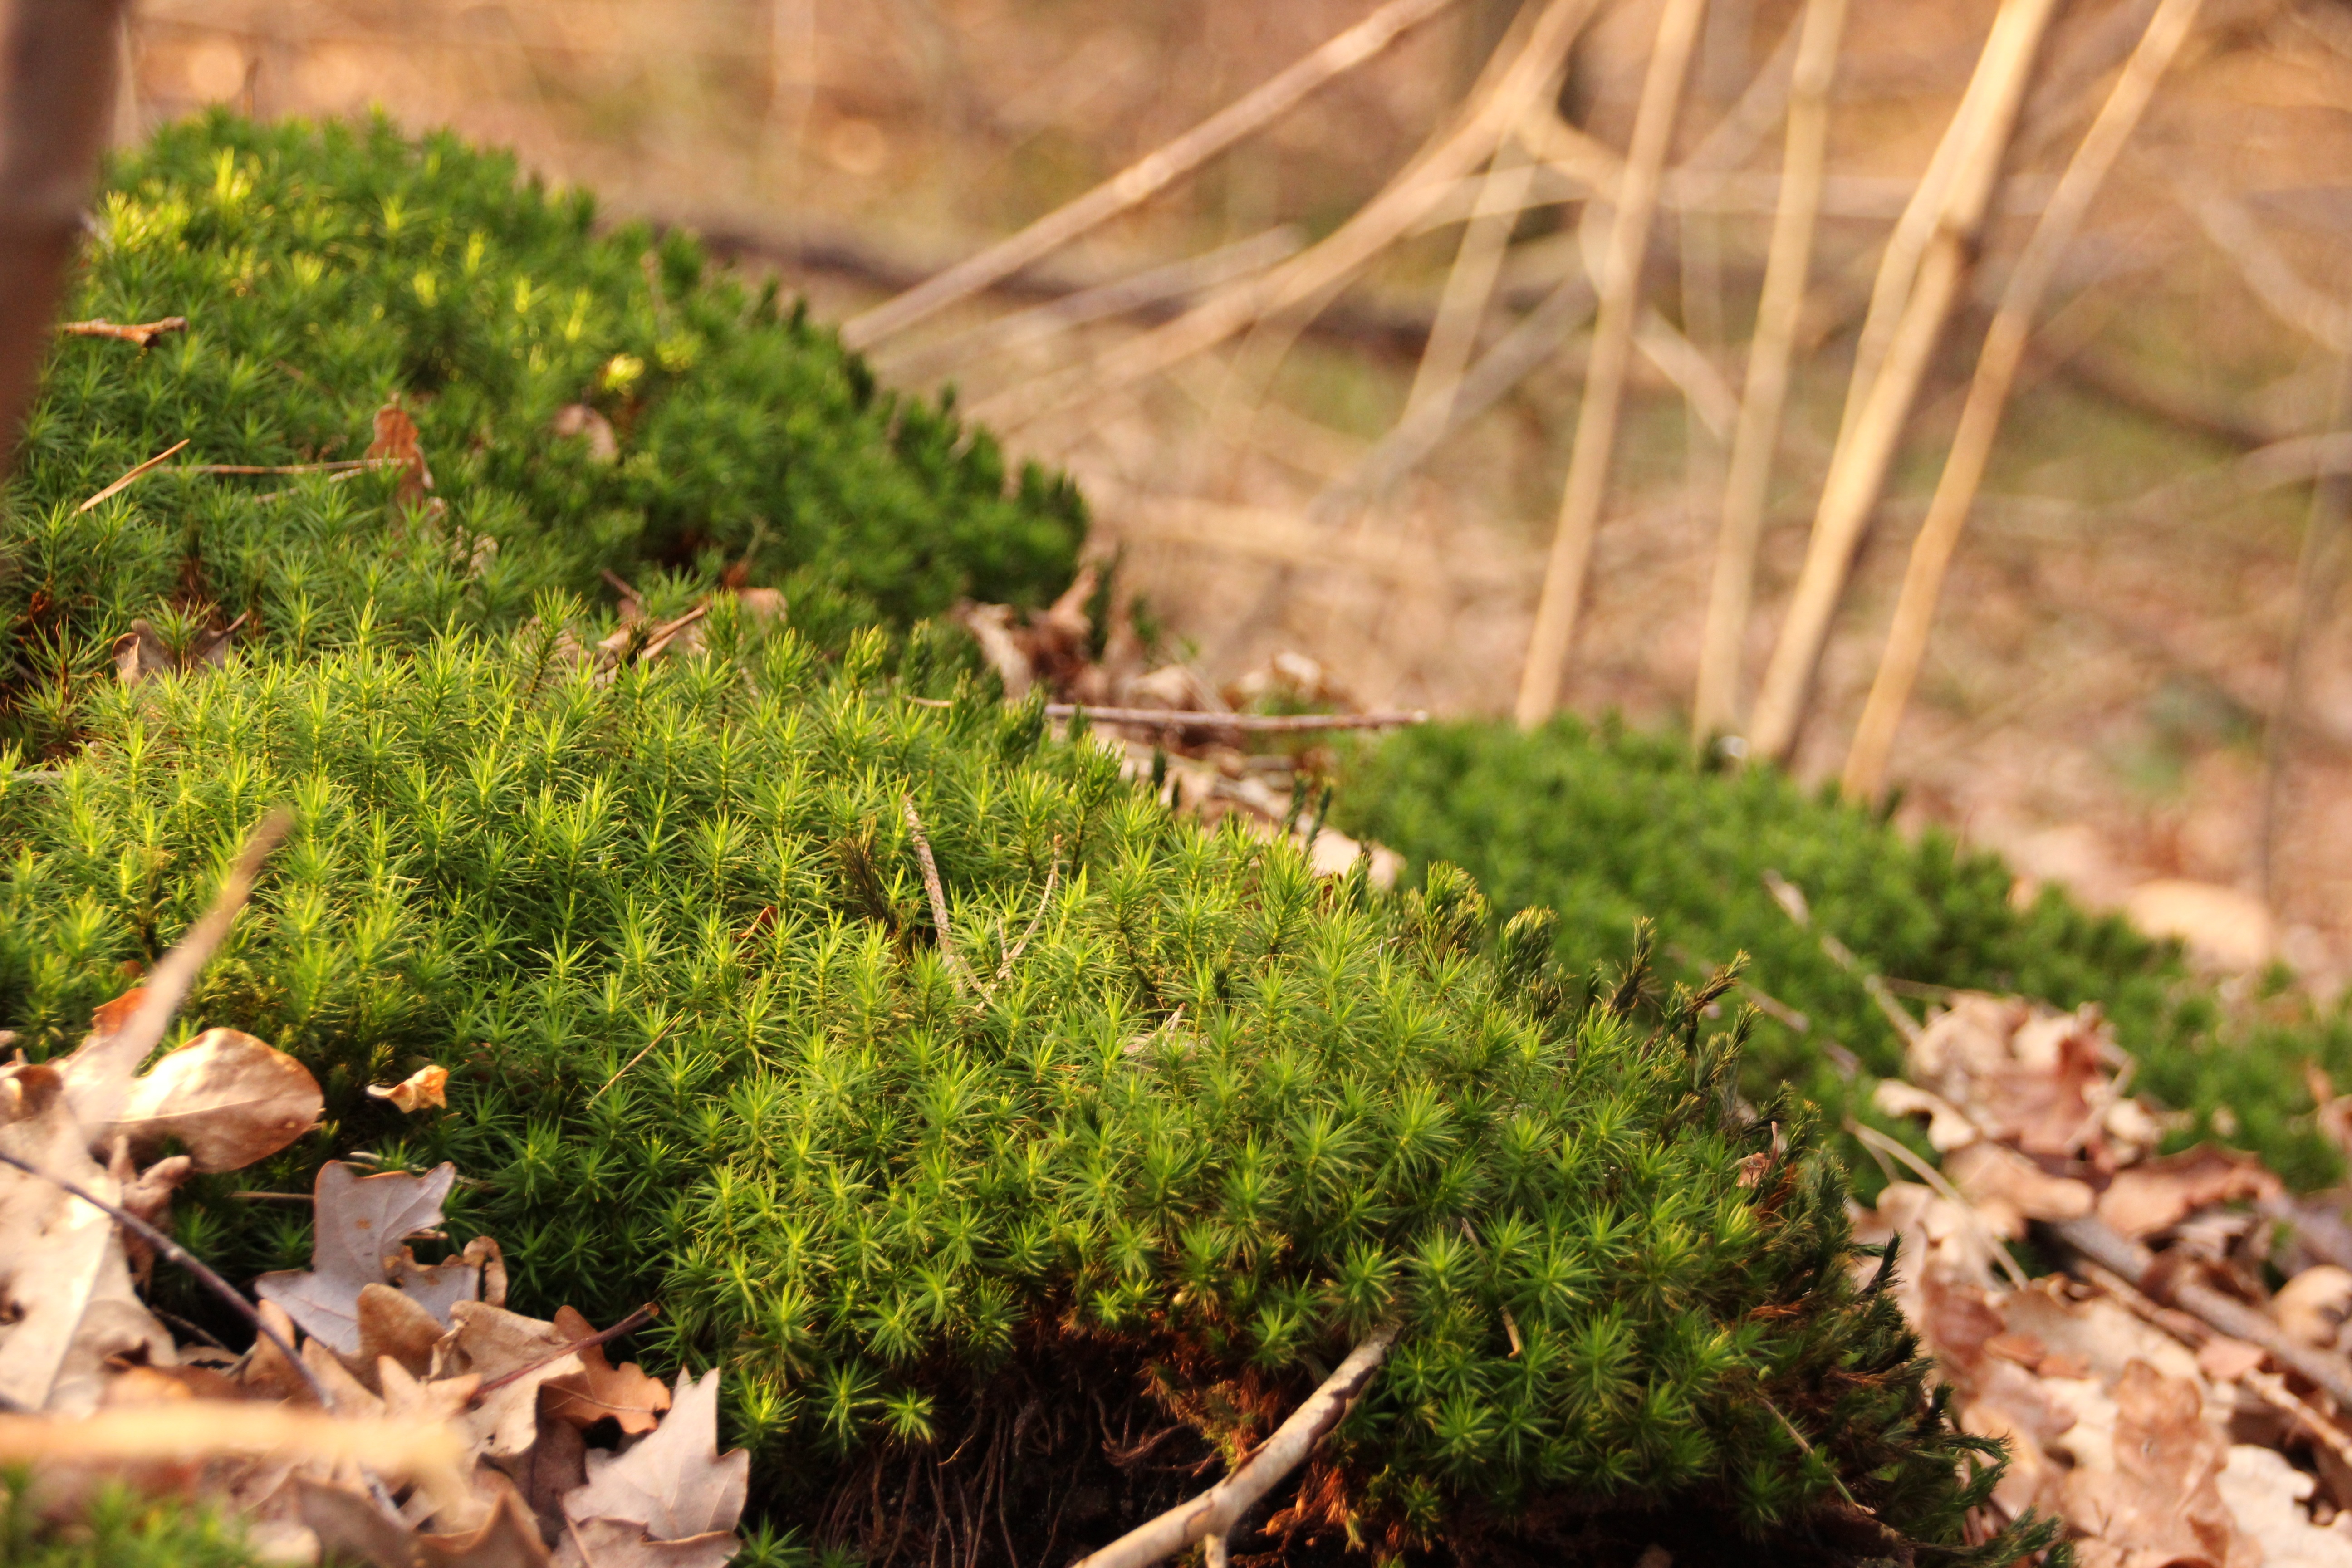
nature, forest, grass, plant, moss, green, flora, leaves, vegetation, groundcover, non vascular land plant